Levittown, Pennsylvania

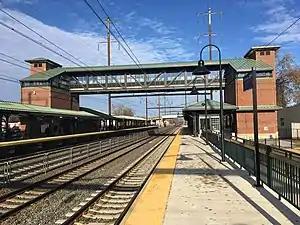
Levittown station on SEPTA Regional Rail's Trenton Line

SEPTA Regional Rail serves Levittown to the south at its Levittown station on the Trenton Line, and to the north at its Langhorne and Woodbourne stations on the West Trenton Line. Interstate 295 (I-295) runs to the north and west of Levittown, connecting it with the suburbs north of Trenton. The Pennsylvania Turnpike (I-95) runs southwest of Levittown, connecting it with Philadelphia, the western suburbs, and the New Jersey Turnpike. U.S. Route 1 (US 1) runs to the north, carrying traffic directly into downtown Trenton. The nearest international airport is Philadelphia International Airport (Airport Code PHL), approximately southwest of Levittown. The nearest Amtrak station is just across the Delaware River in Trenton at the Trenton Transit Center, just over to the east.